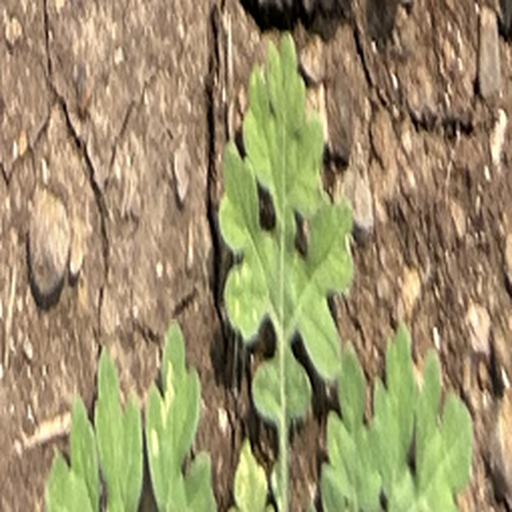
Weed species: Gajar_gavat_(Parthenium hysterophorus)